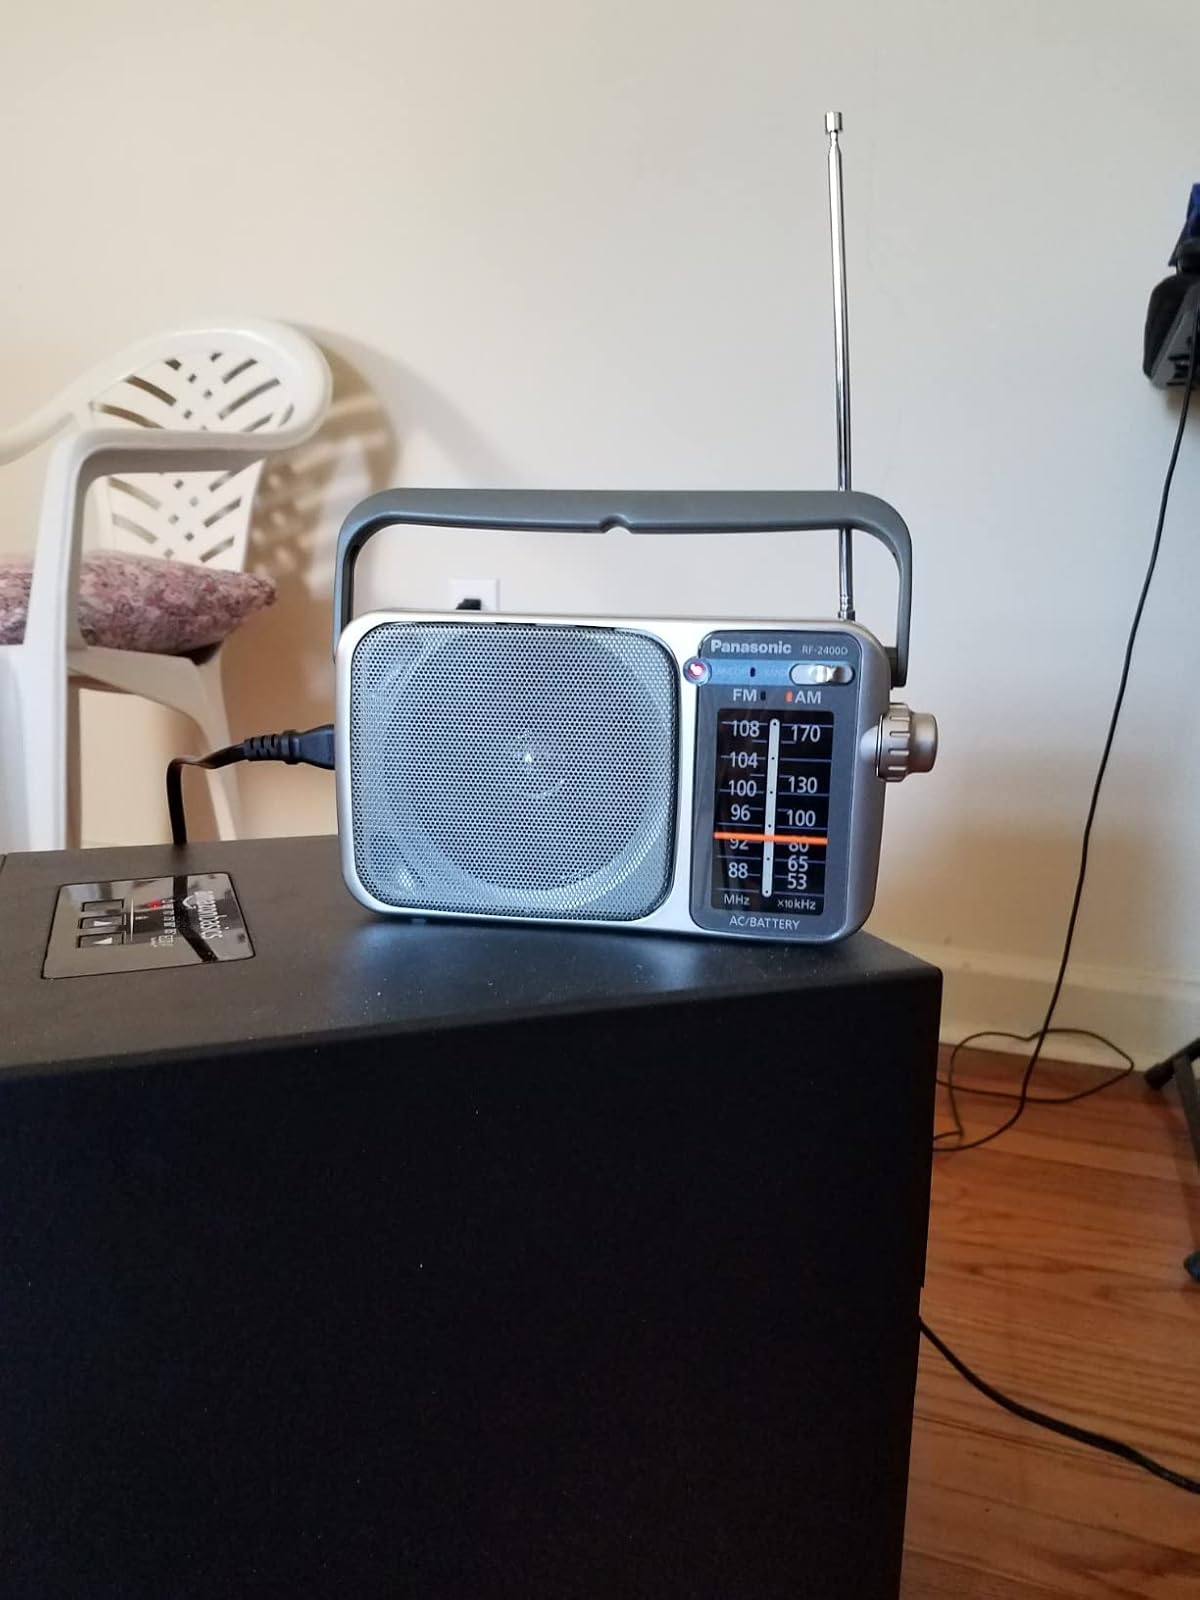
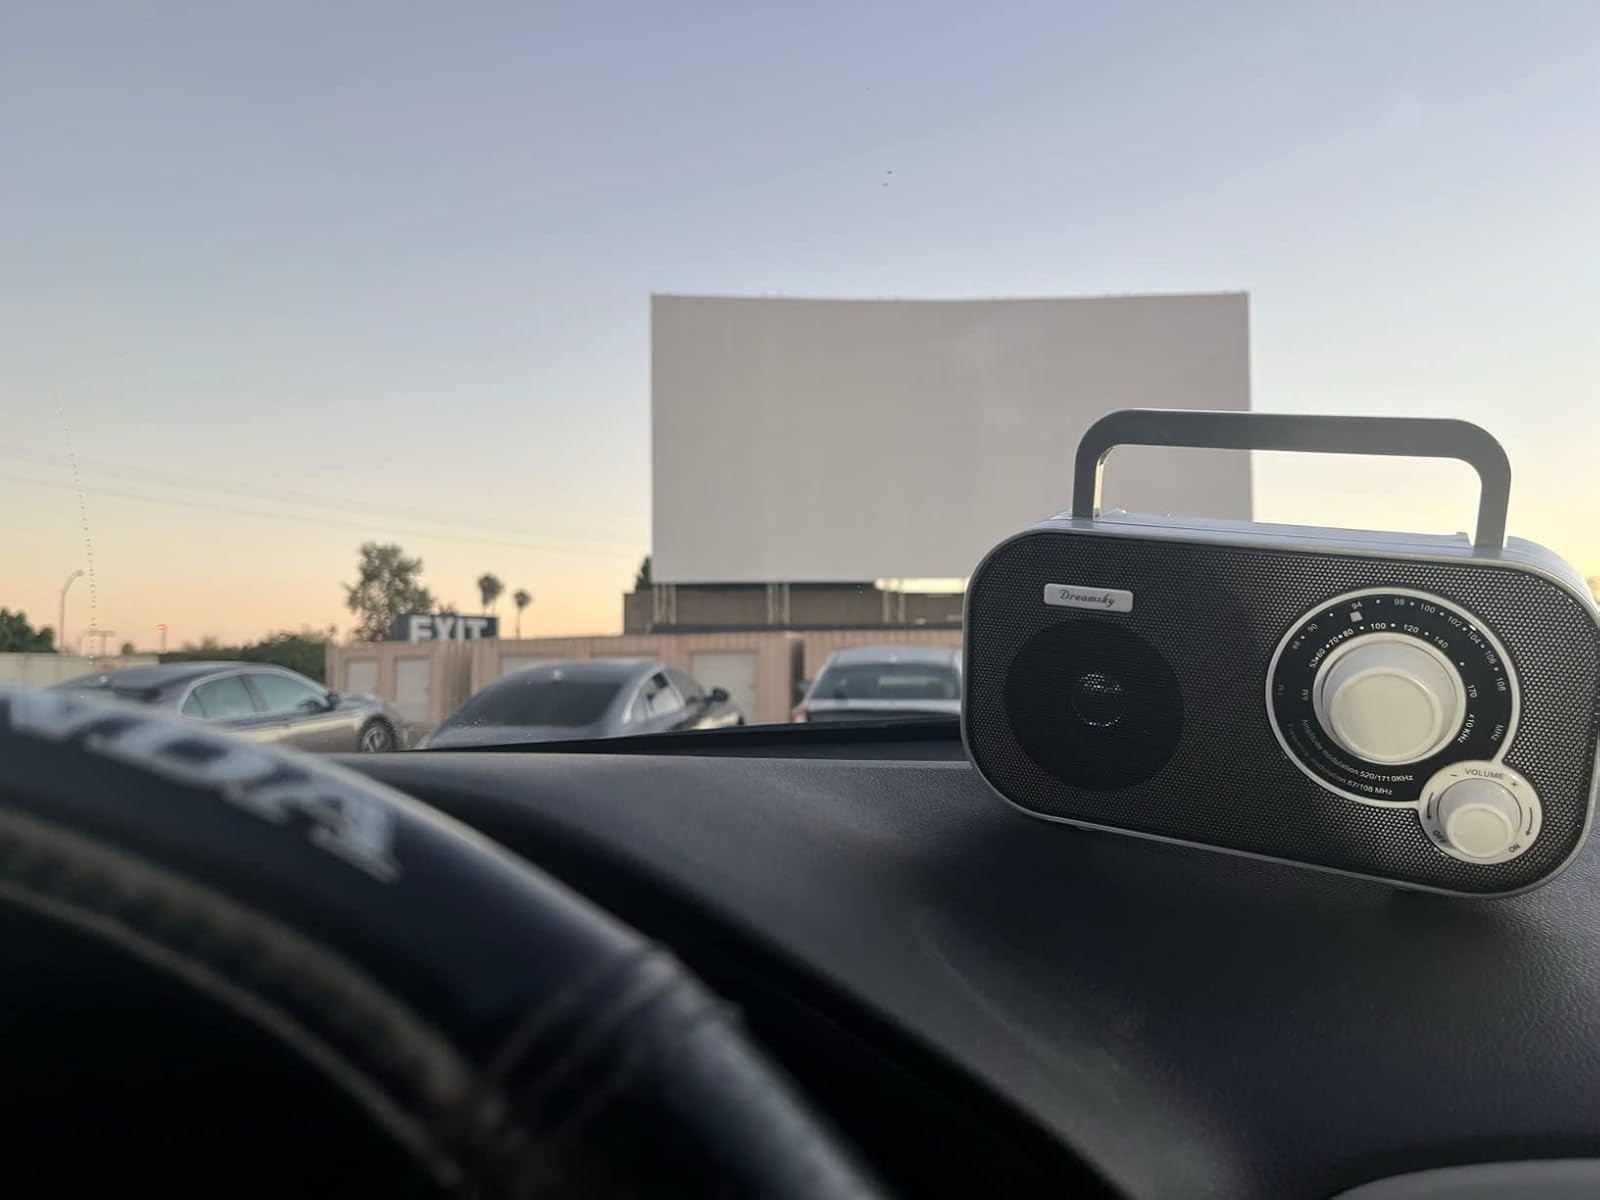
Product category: radio
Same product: no